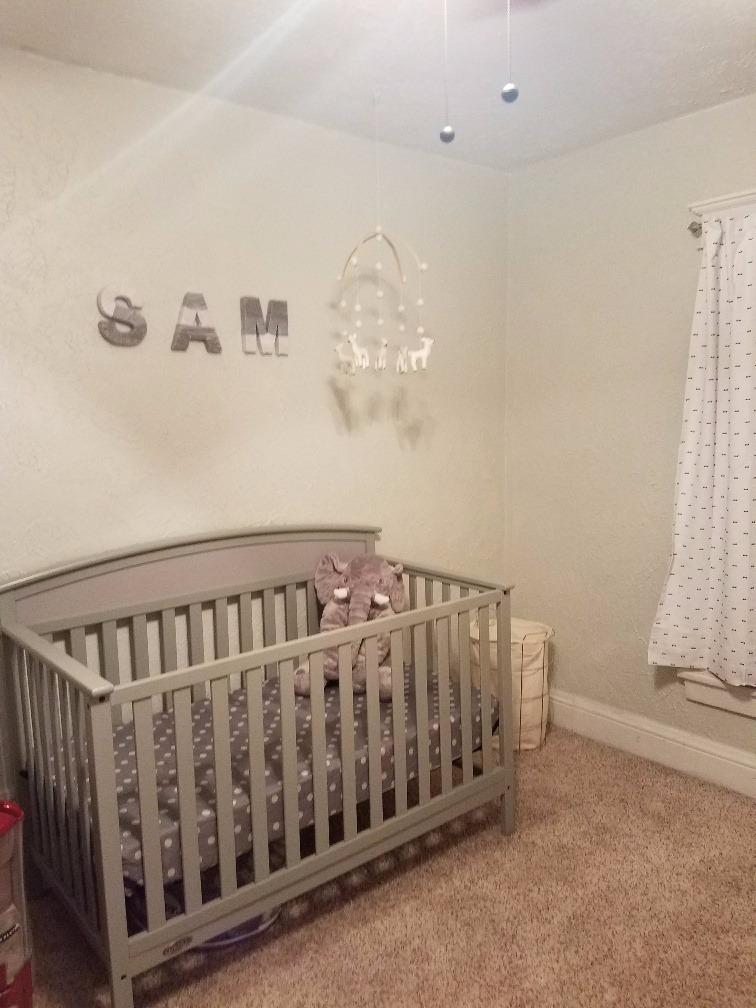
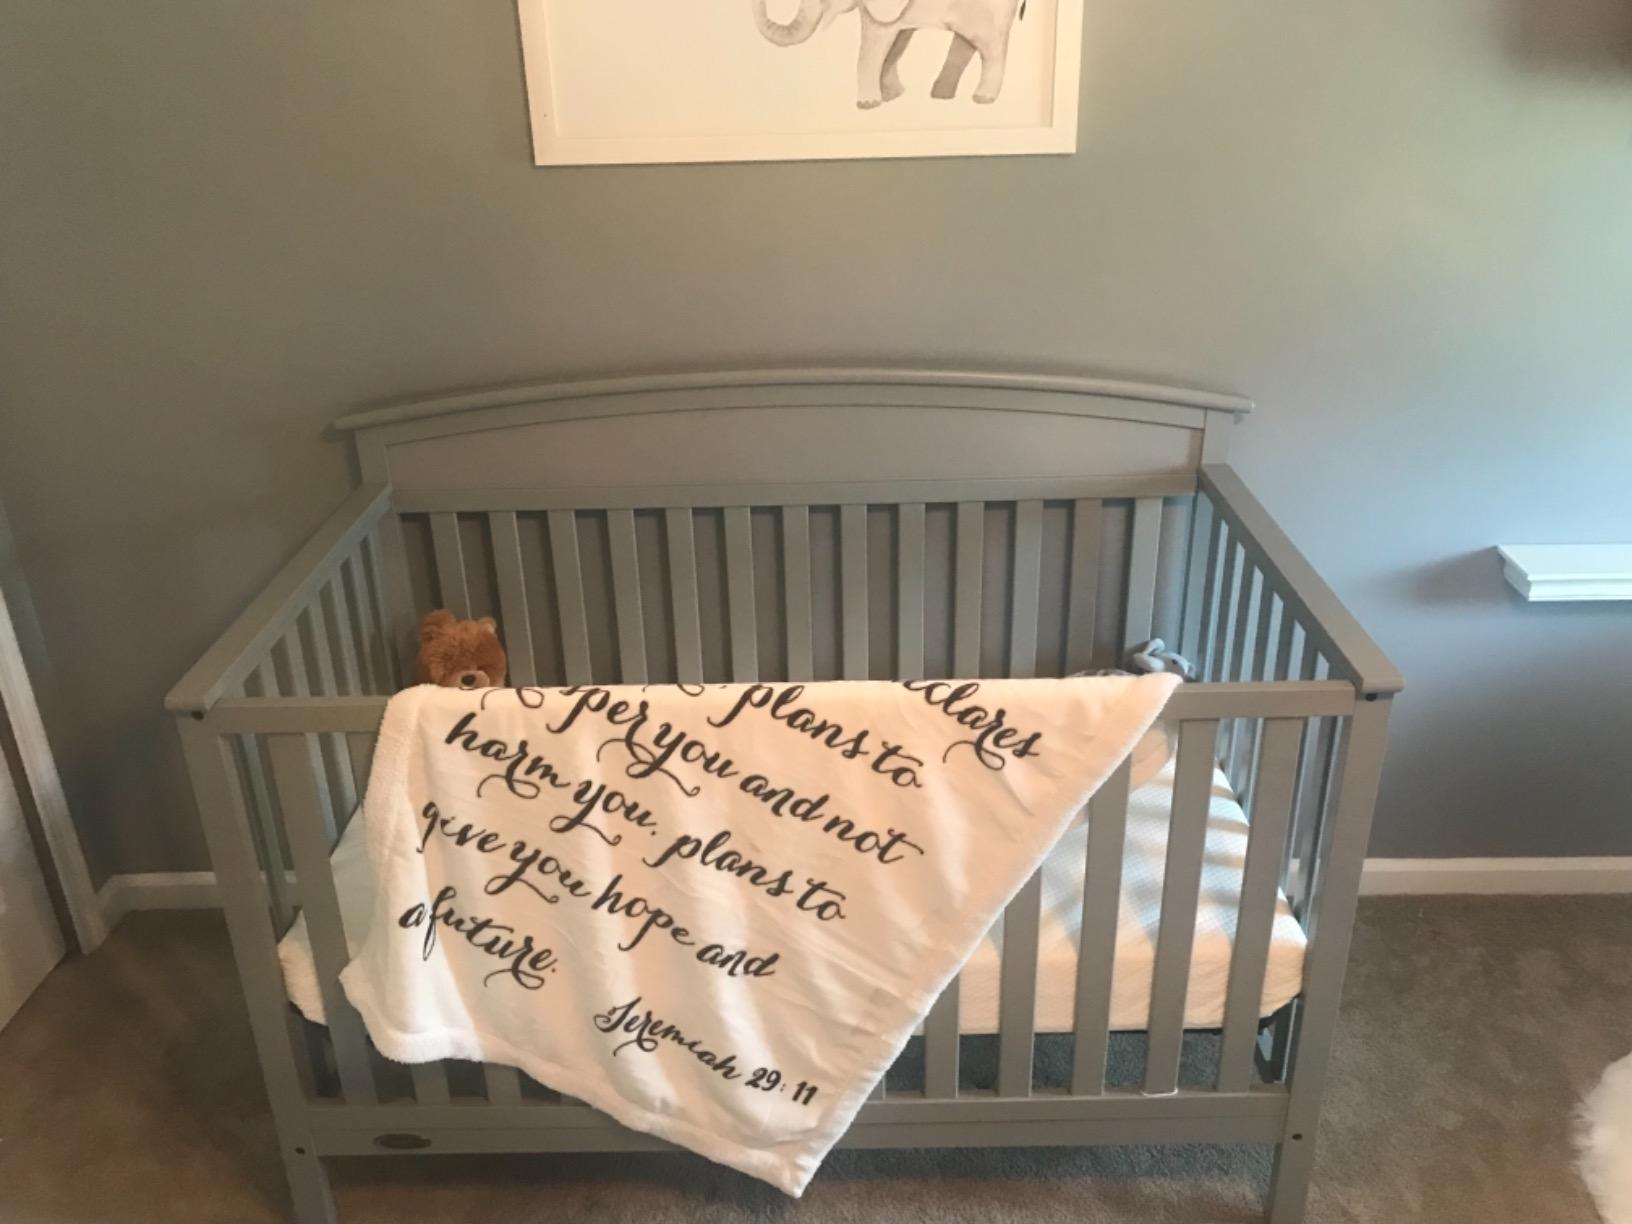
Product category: products_crib
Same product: yes